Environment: real
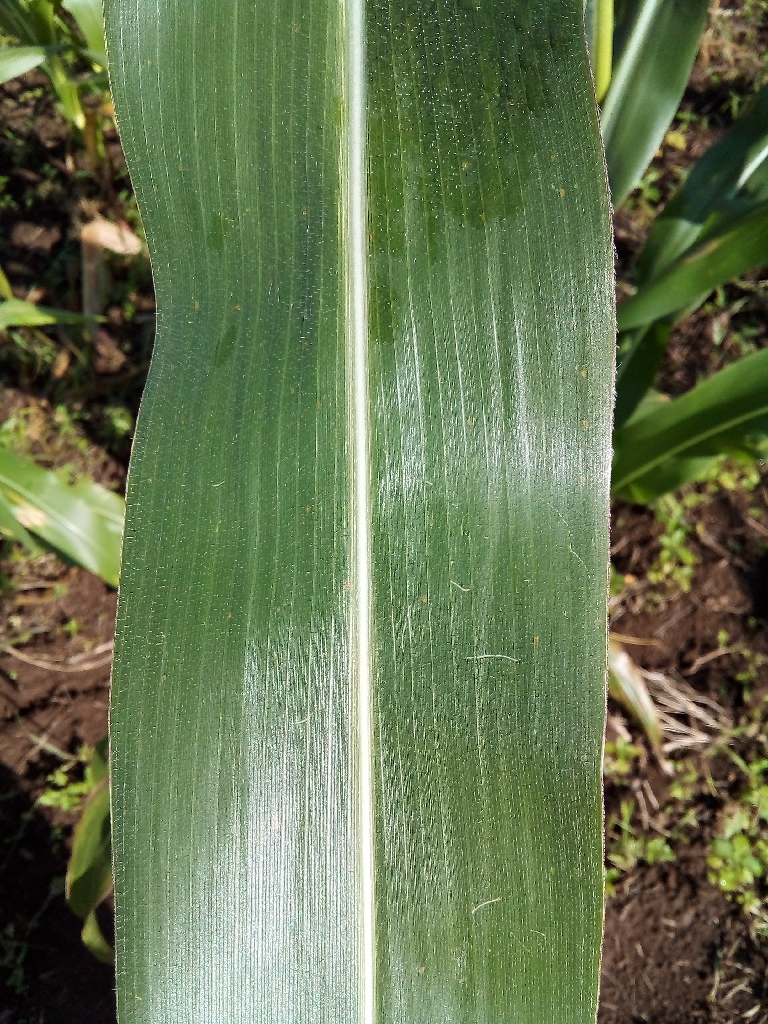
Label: healthy